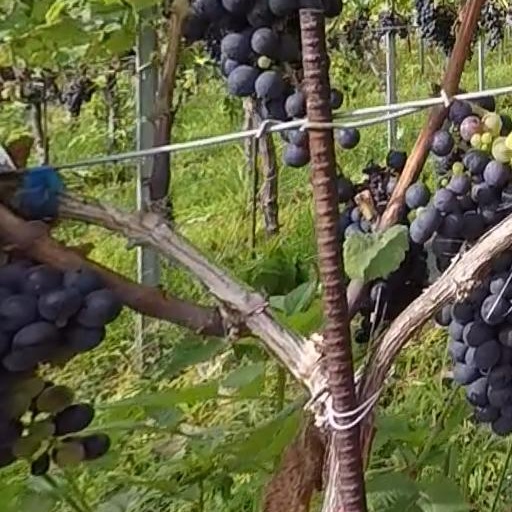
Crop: grape